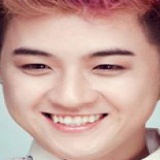
ca sĩ Thanh Duy